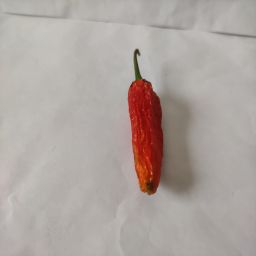
Crop: New Mexico Green Chile
Quality: Dried